National Register of Historic Places listings in Hill County, Texas

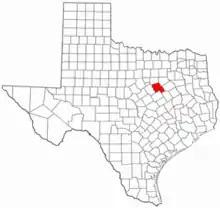
Location of Hill County in Texas

This is intended to be a complete list of properties and districts listed on the National Register of Historic Places in Hill County, Texas. There are one district and 22 individual properties listed on the National Register in the county. Eight individually listed properties are Recorded Texas Historic Landmarks including one that is also a State Antiquities Landmark. The district contains several more Recorded Texas Historic Landmarks.